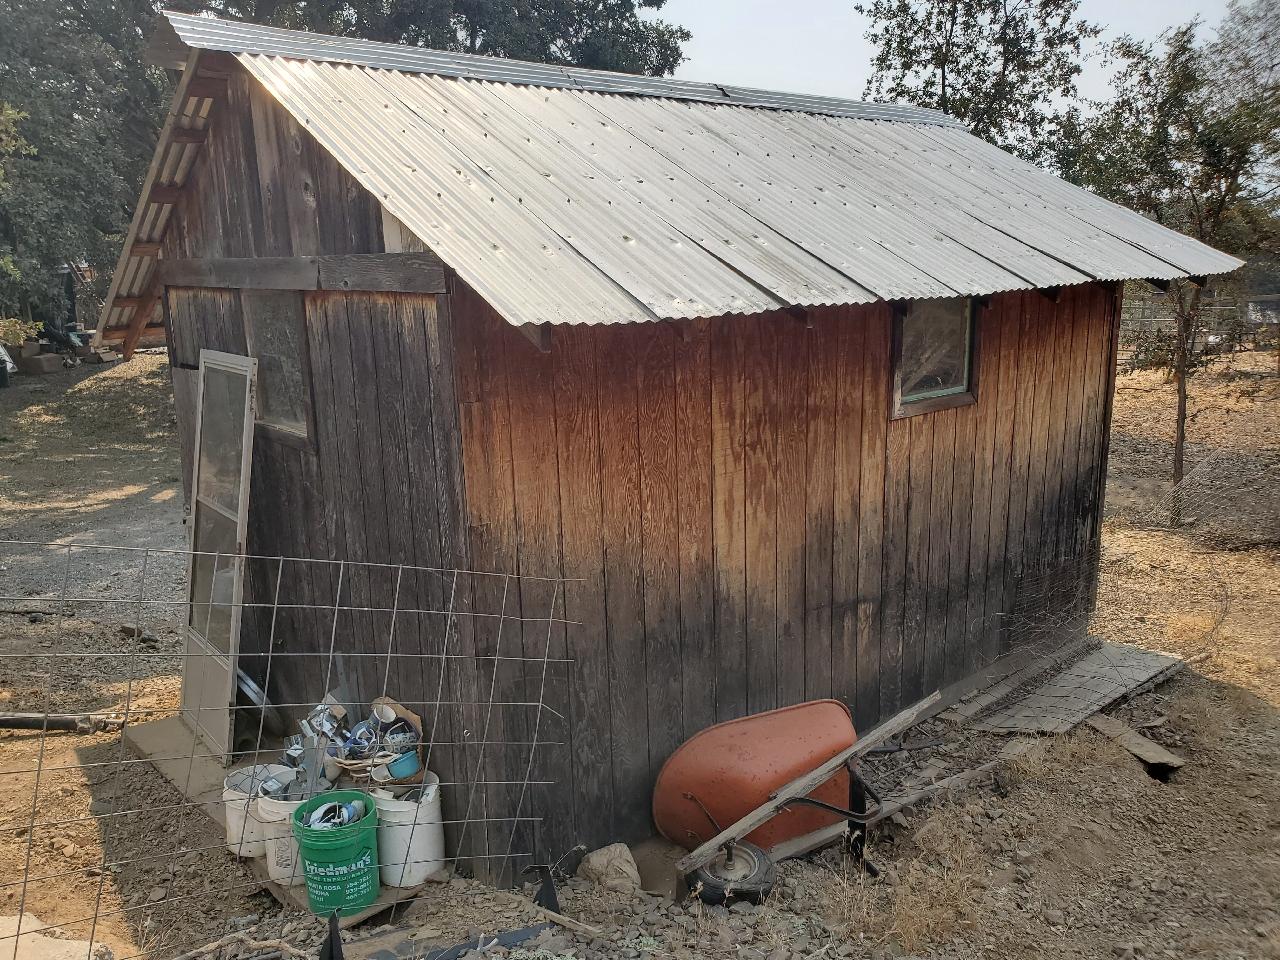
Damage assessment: no_damage